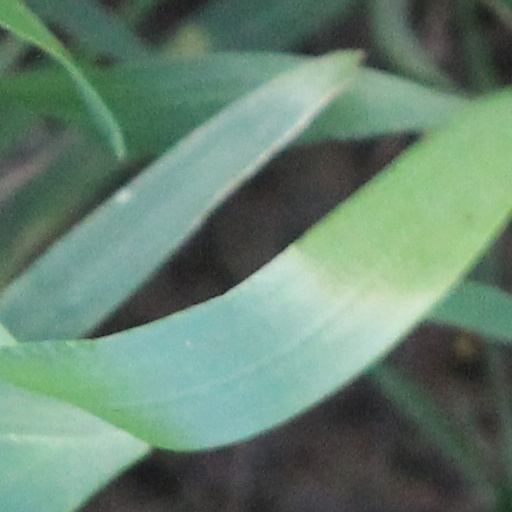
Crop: wheat